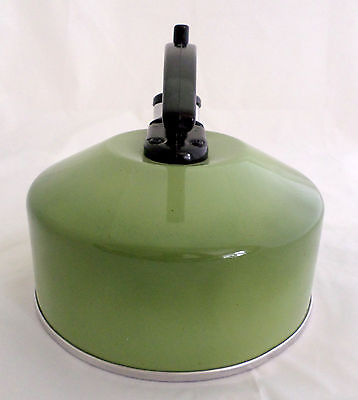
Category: kettle